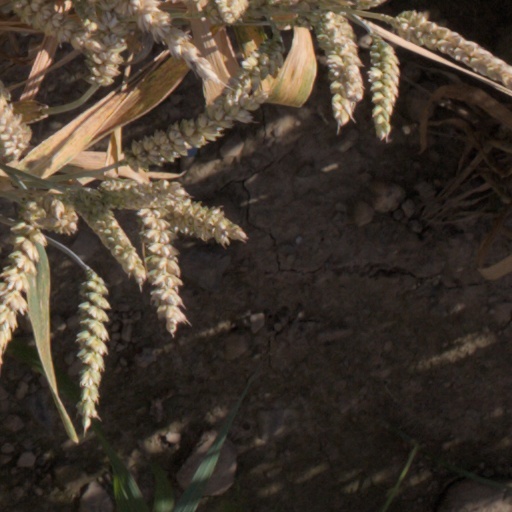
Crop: wheat